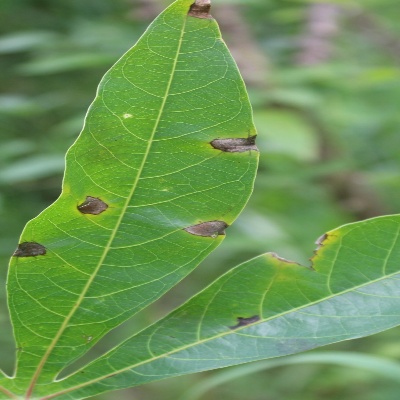
Crop: Cassava
Condition: bacterial blight